Saint-Fergeux

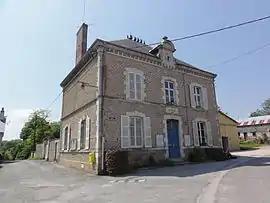
The town hall in Saint-Fergeux

Saint-Fergeux is a commune in the Ardennes department in northern France.